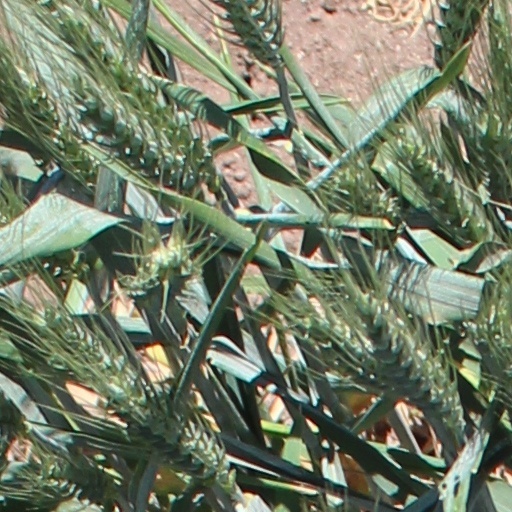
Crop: wheat